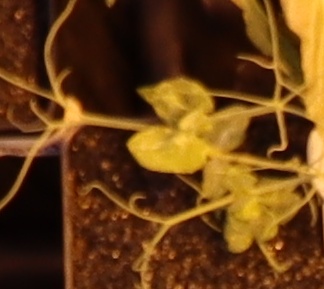
Label: Field Pea